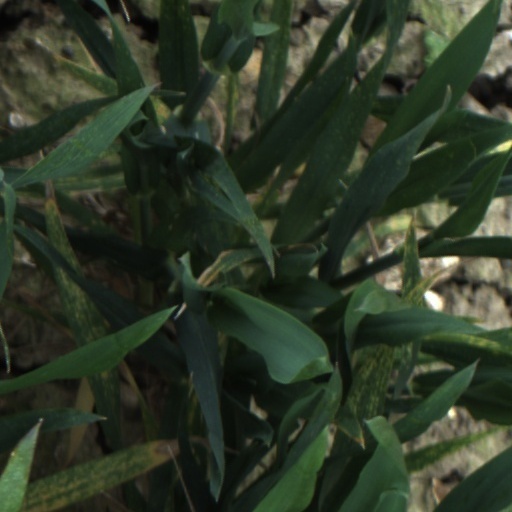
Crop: wheat